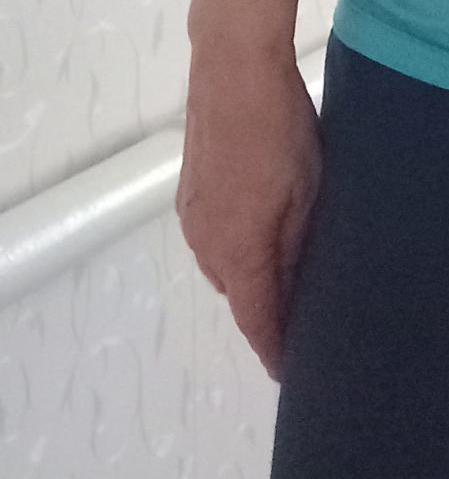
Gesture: no_gesture